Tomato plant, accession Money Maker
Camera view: bottom (45 deg); turntable rotation: 90 degrees
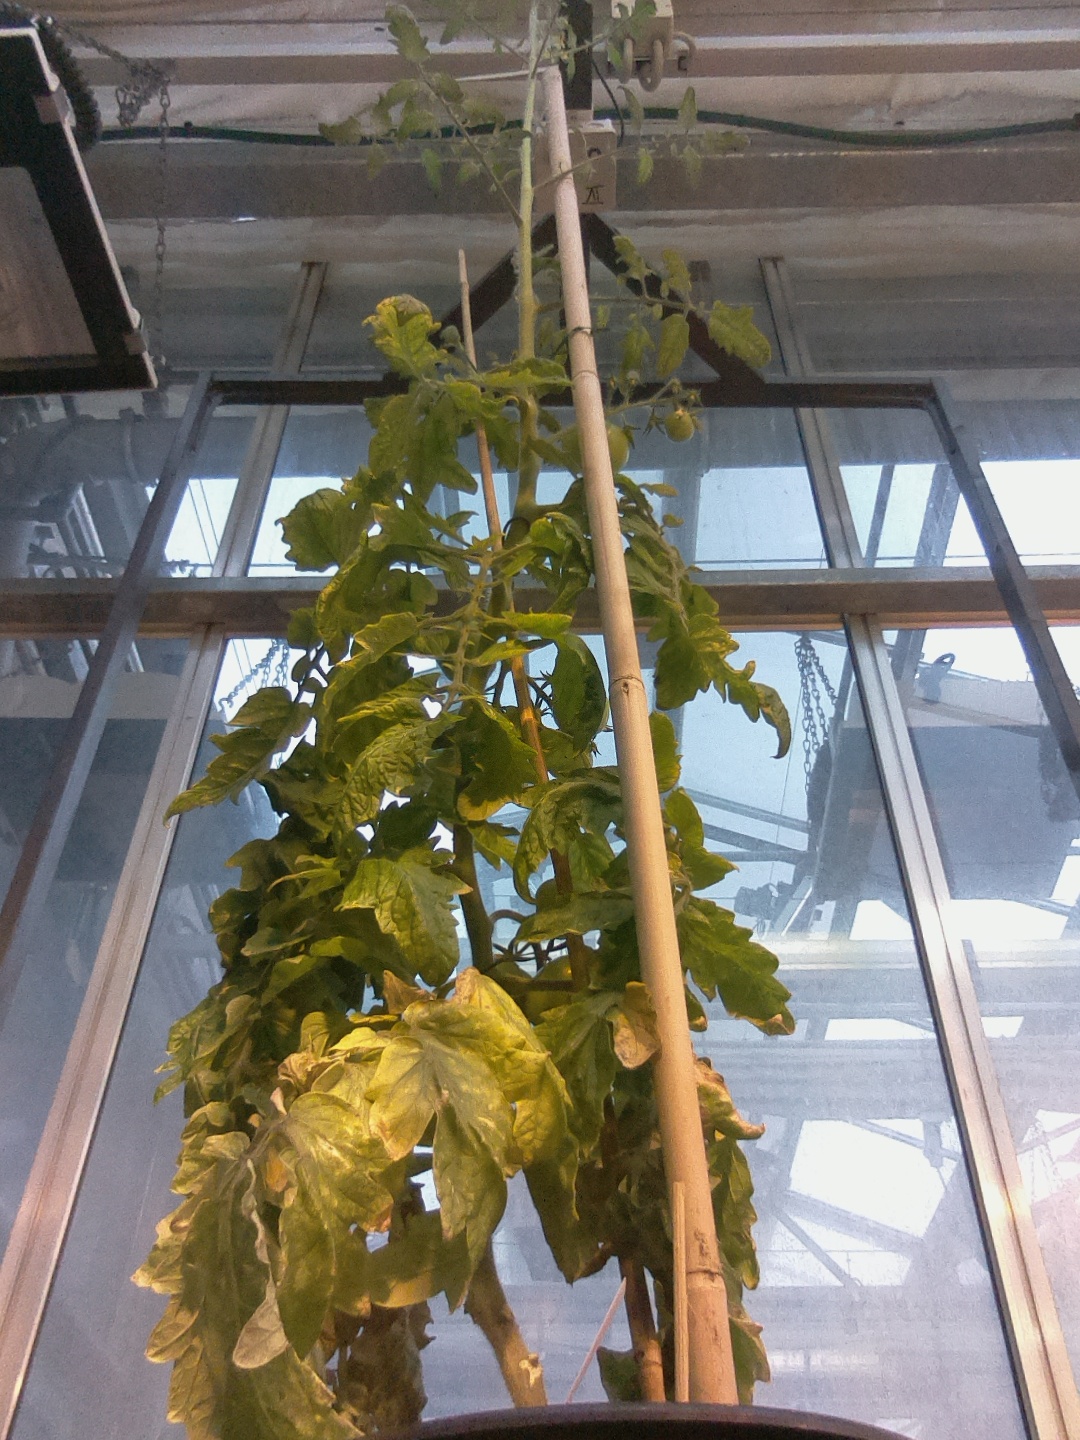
BBCH growth stage 76: 60%-70% of final fruit size